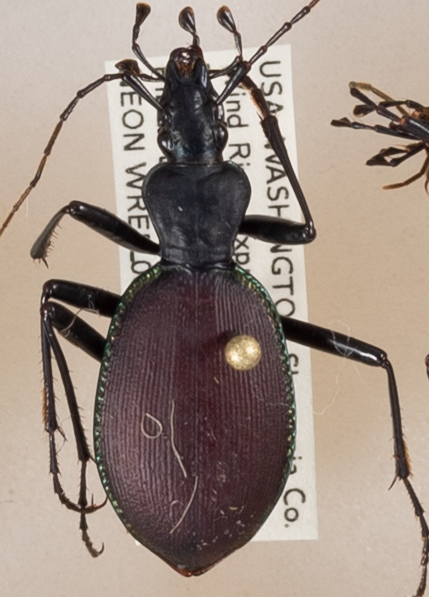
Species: Scaphinotus angusticollis
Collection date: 2018-07-03
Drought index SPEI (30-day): -1.45
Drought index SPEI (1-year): -0.32
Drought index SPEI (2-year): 0.71